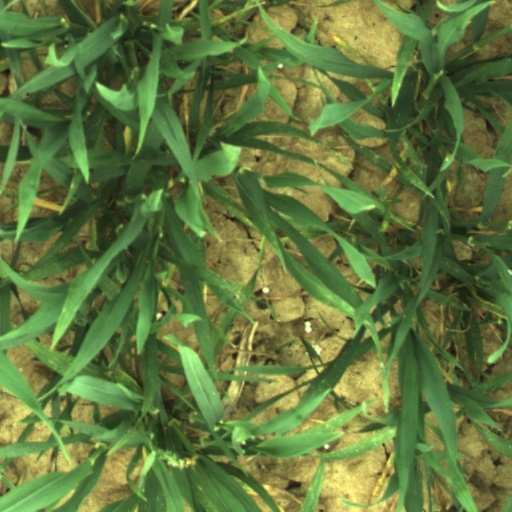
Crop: wheat